Norwich 12

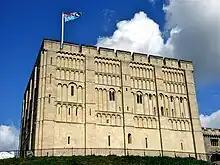
Norwich Castle

Norwich Castle is a Norman building, originally built as a royal palace for William the Conqueror at a time when most buildings were small, wooden structures. The huge stone keep was a symbol of the king's power.